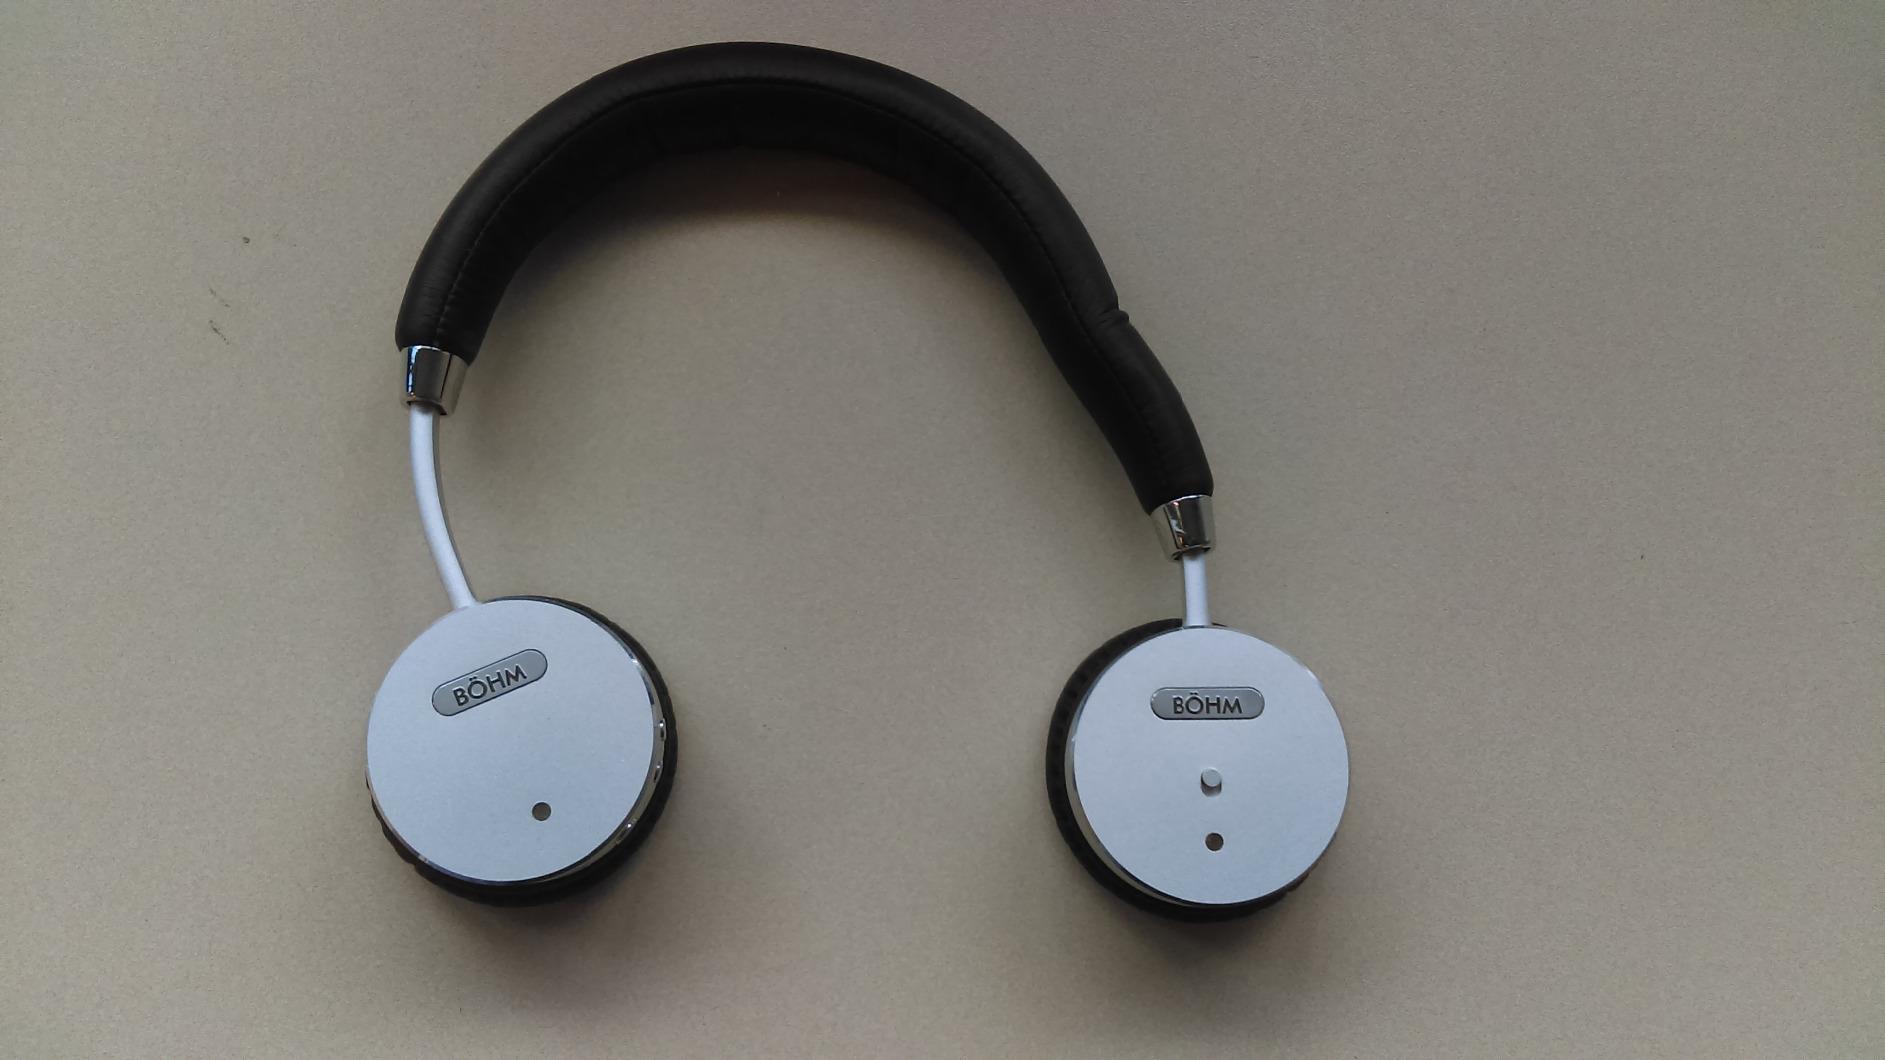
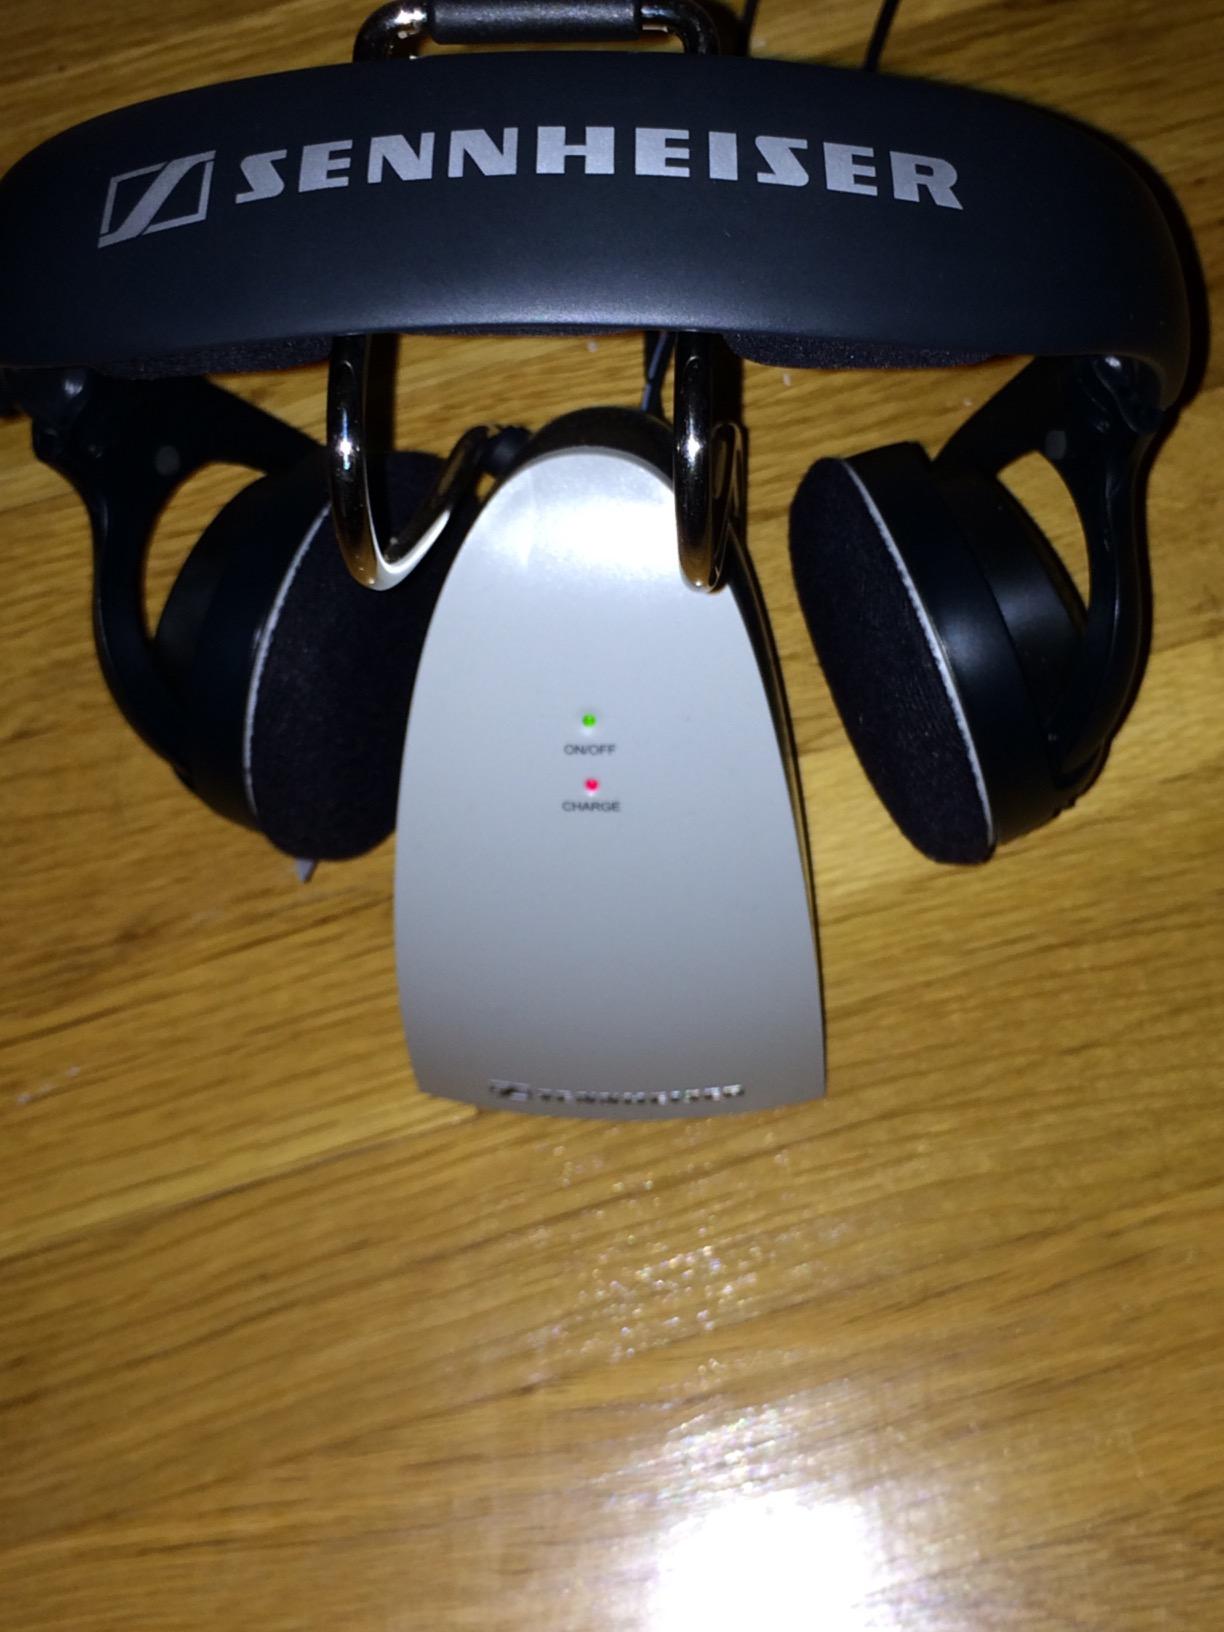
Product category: headphones
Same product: no